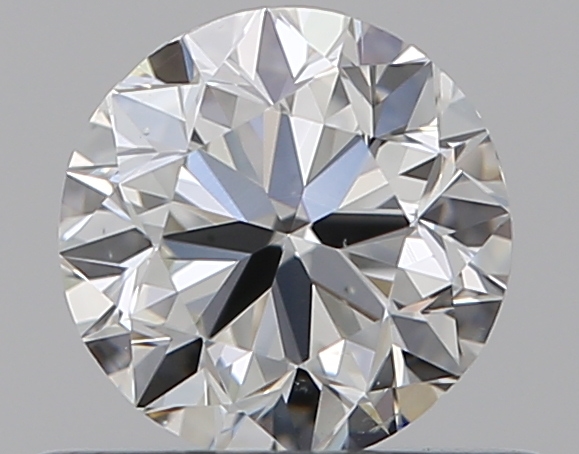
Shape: round
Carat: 0.5
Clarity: VS2
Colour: I
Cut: VG
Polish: EX
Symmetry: VG
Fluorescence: F
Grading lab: GIA
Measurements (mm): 4.9 x 4.96 x 3.18